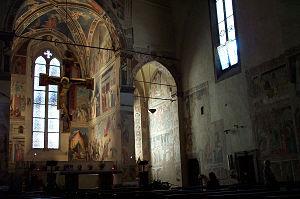
Chapelle Bacci et les fresques du cycle de la la légende de la Vraie Croix de Piero della Francesca dans la Basilique de San Francesco à Arezzo, Italie. Italiano: La Cappella Bacci con il suo ciclo di affreschi della ""Leggenda della santa Croce"" di Piero della Francesca, che si trova nel coro della Basilica di San Francesco ad Arezzo."
La Basilique San Francesco d'Arezzo est une des églises, le deuxième édifice franciscain de la ville, réputé par le cycle de fresques de Piero della Francesca de La leggenda della Vera Croce dans la chapelle absidiale du chœur.